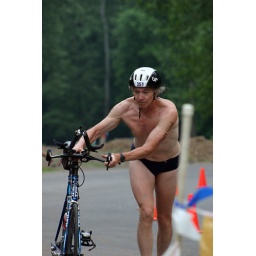
June 1st LR Sprint TRI with the swim in the ski lake and the bike and run on the NLR River trail